La Bâtie-Divisin

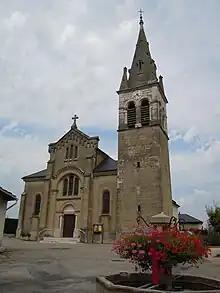
The Parish Church

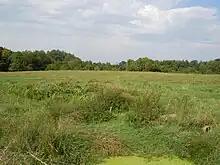
The Ruisseau de la Corbassière Valley

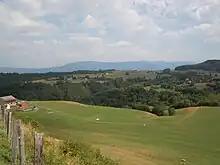
The Rajan and Combe Pigna from Mount Rond

The commune has two Zones of natural ecological interest, flora and faune: